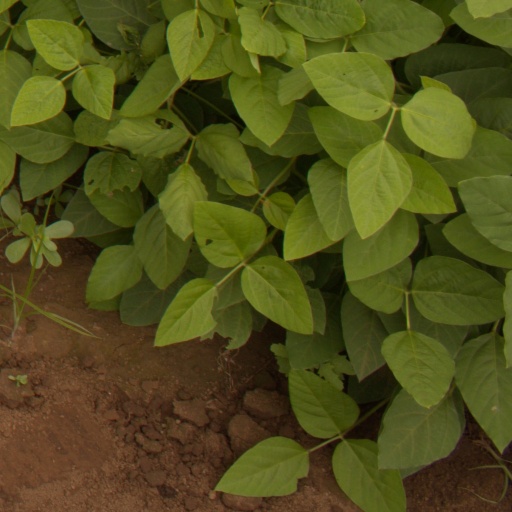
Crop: soybean